Parker and Weeter Block

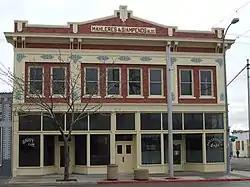
The building in 2009

The Parker and Weeter Block is a historic two-story building in Price, Utah. It was built in 1913 by John C. Weeter, Frank L. Parker and James W. Loofbourow. Its design has elements of Prairie School style including paired brackets and dentils at its cornice, and horizontal lines. It was acquired by Harry Mahleres and Sam Sampenos in 1938–1939, two immigrants from Greece who were brothers-in-law. It has been listed on the National Register of Historic Places since March 9, 1982.